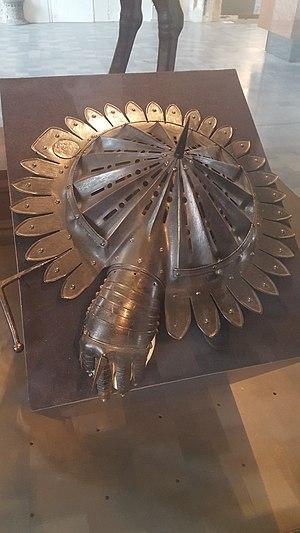
Rondache dans le musée Porte de Hal, Wiki Loves Art, Bruxelles, Belgique
Une rondache ou rouelle est un bouclier de forme circulaire et généralement de taille moyenne.